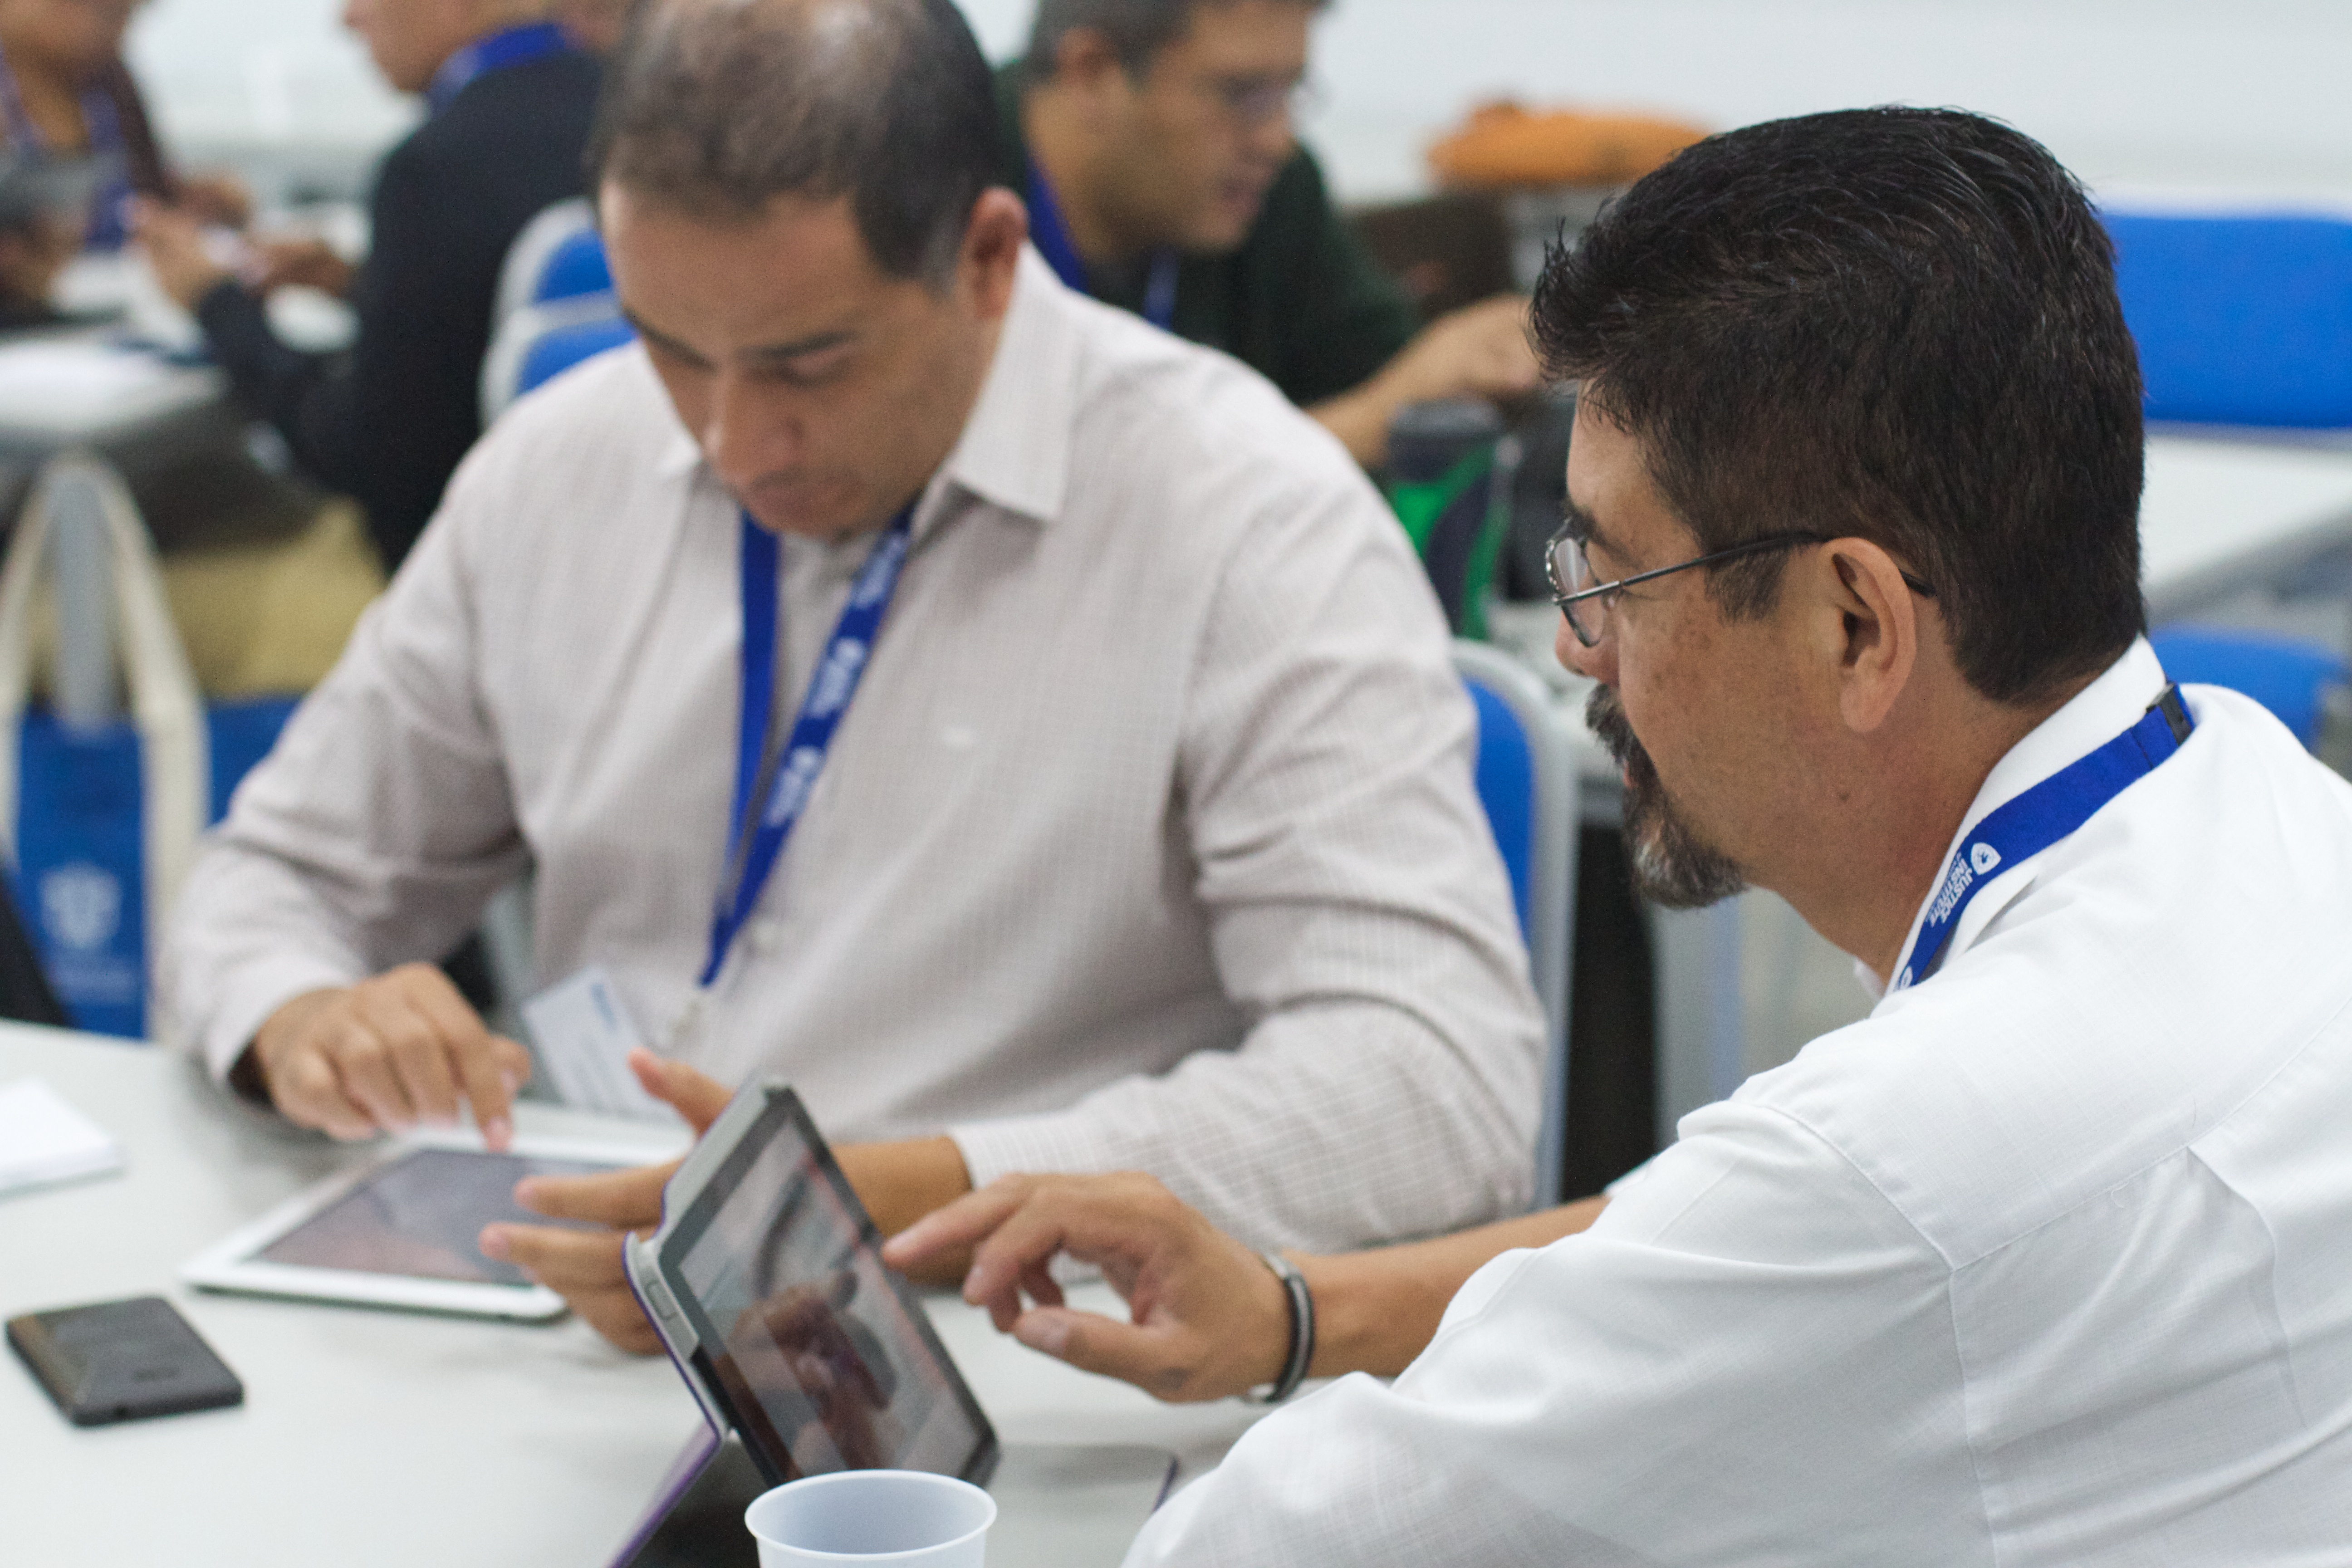
professional, udgagora, general practitioner